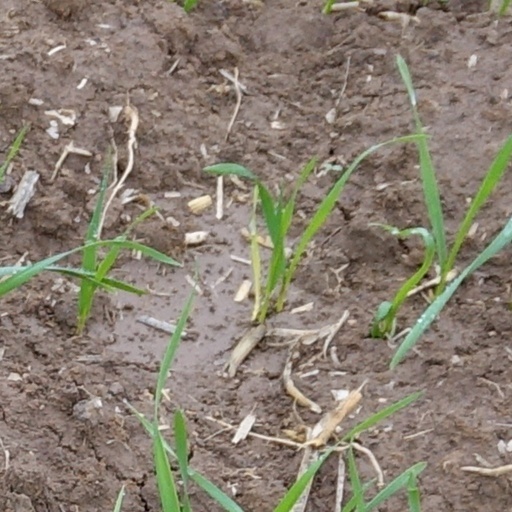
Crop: wheat